Bloom Into You

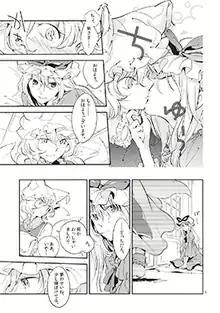
A page from a "Touhou Project" "doujinshi" created by Nakatani, featuring characters Ran Yakumo and Yukari Yakumo sharing a same-sex kiss

Prior to creating the series, Nio Nakatani was known primarily through her work on "doujinshi", especially those based on the "Touhou Project" series. Because her works were primarily about relationships between girls (a fact which Nakatani attributed to the "Touhou" series' almost entirely female cast), she gained a reputation as an author of "yuri" manga. This surprised Nakatani, as she had not intentionally set out to write yuri nor considered her works as such, saying that she primarily sought to depict complex human relationships that interested her. However, as she nonetheless was interested in the yuri genre, she became interested in drawing an unambiguous love story between girls.